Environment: real
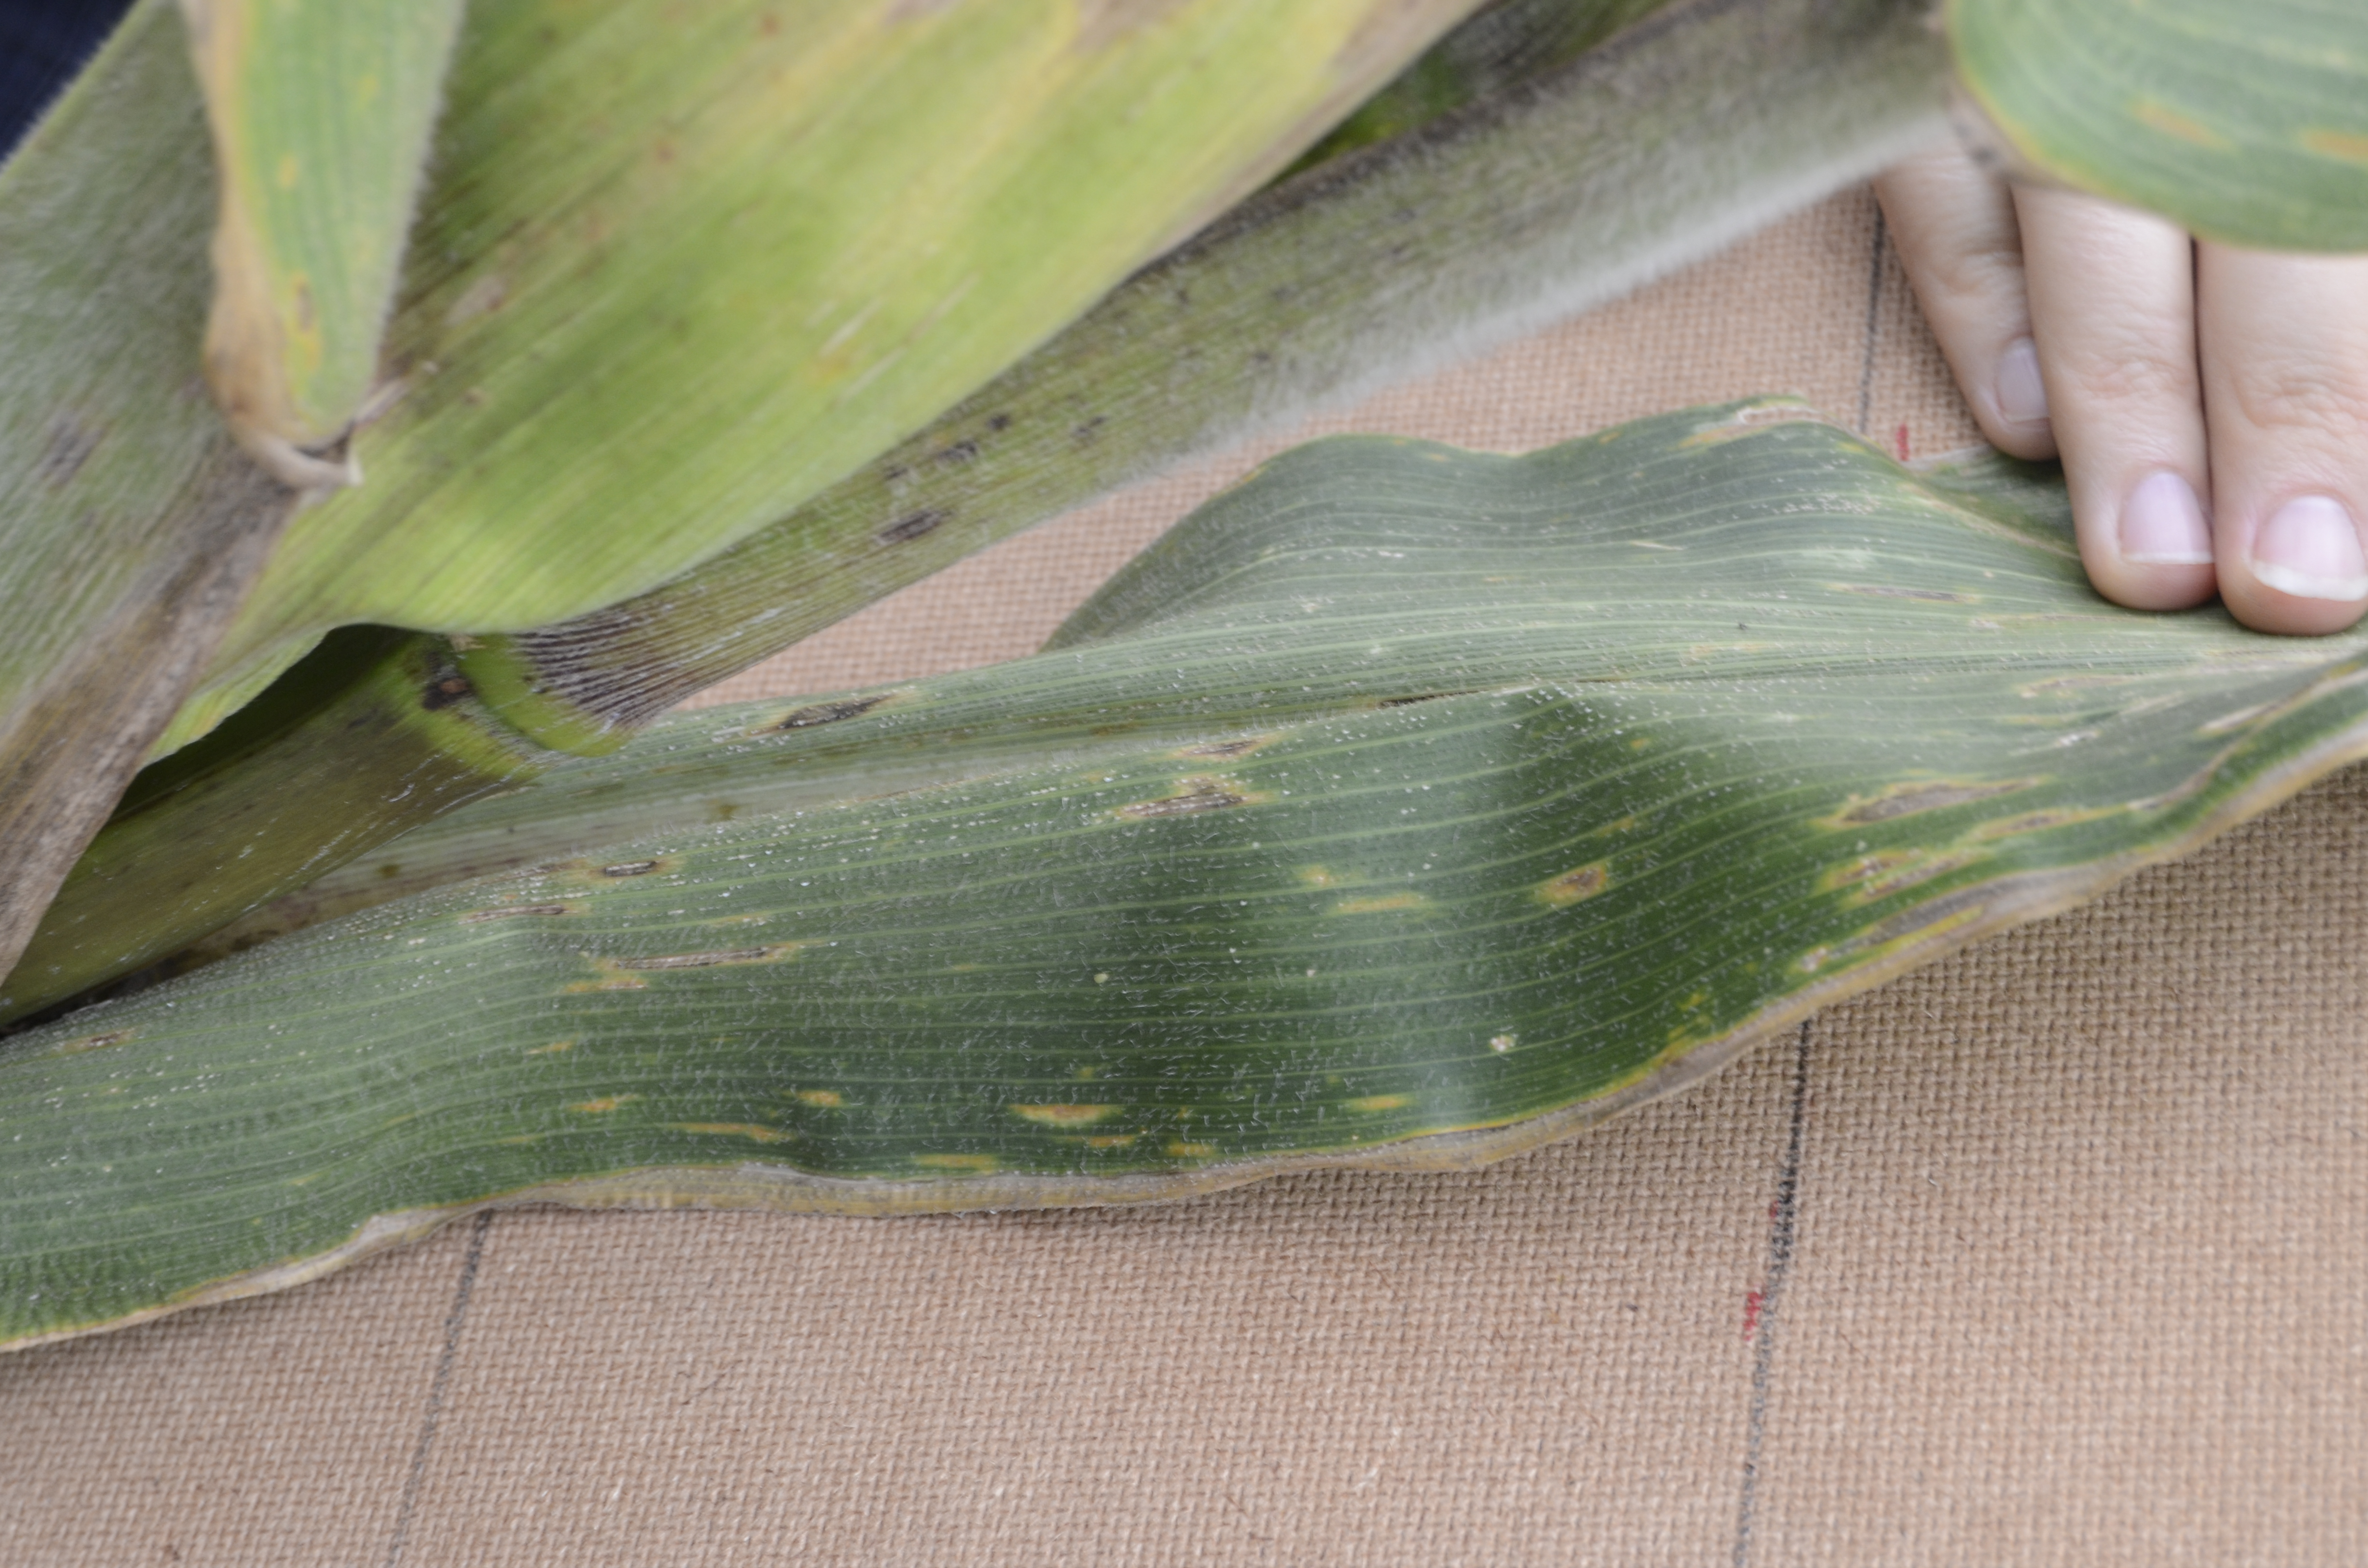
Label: gray_leaf_spot